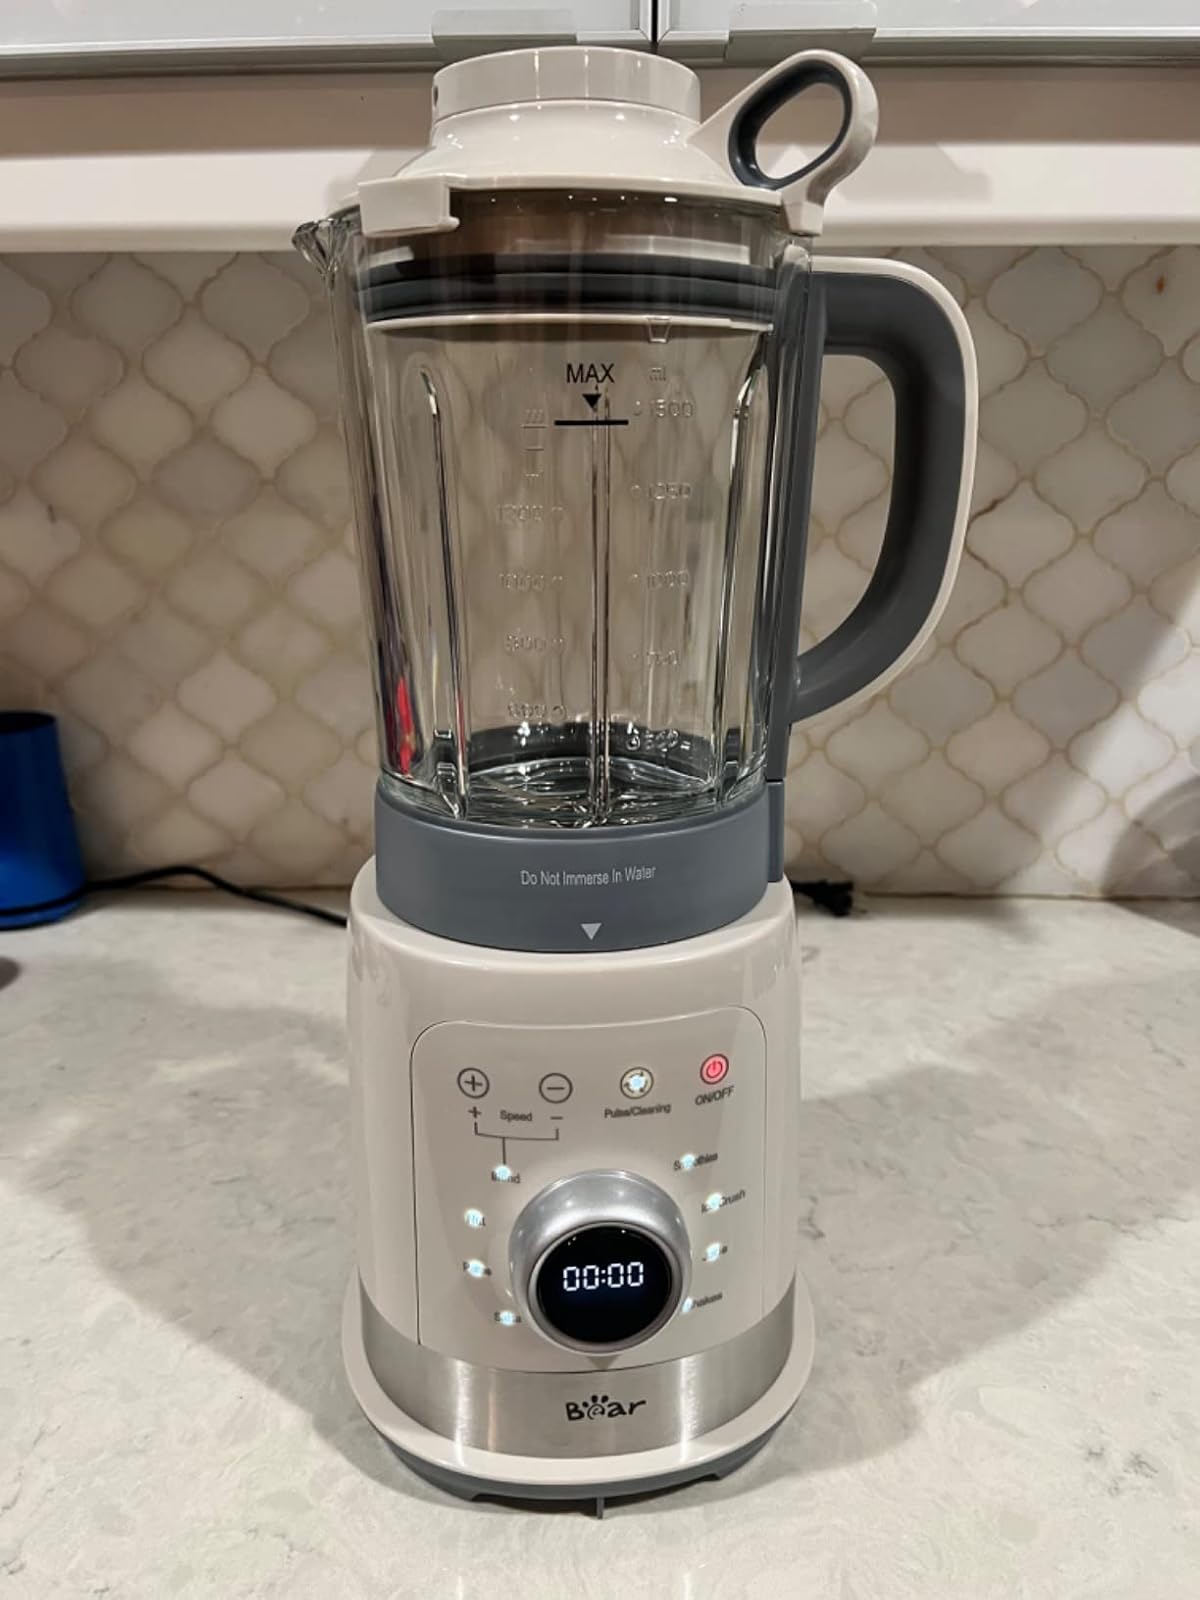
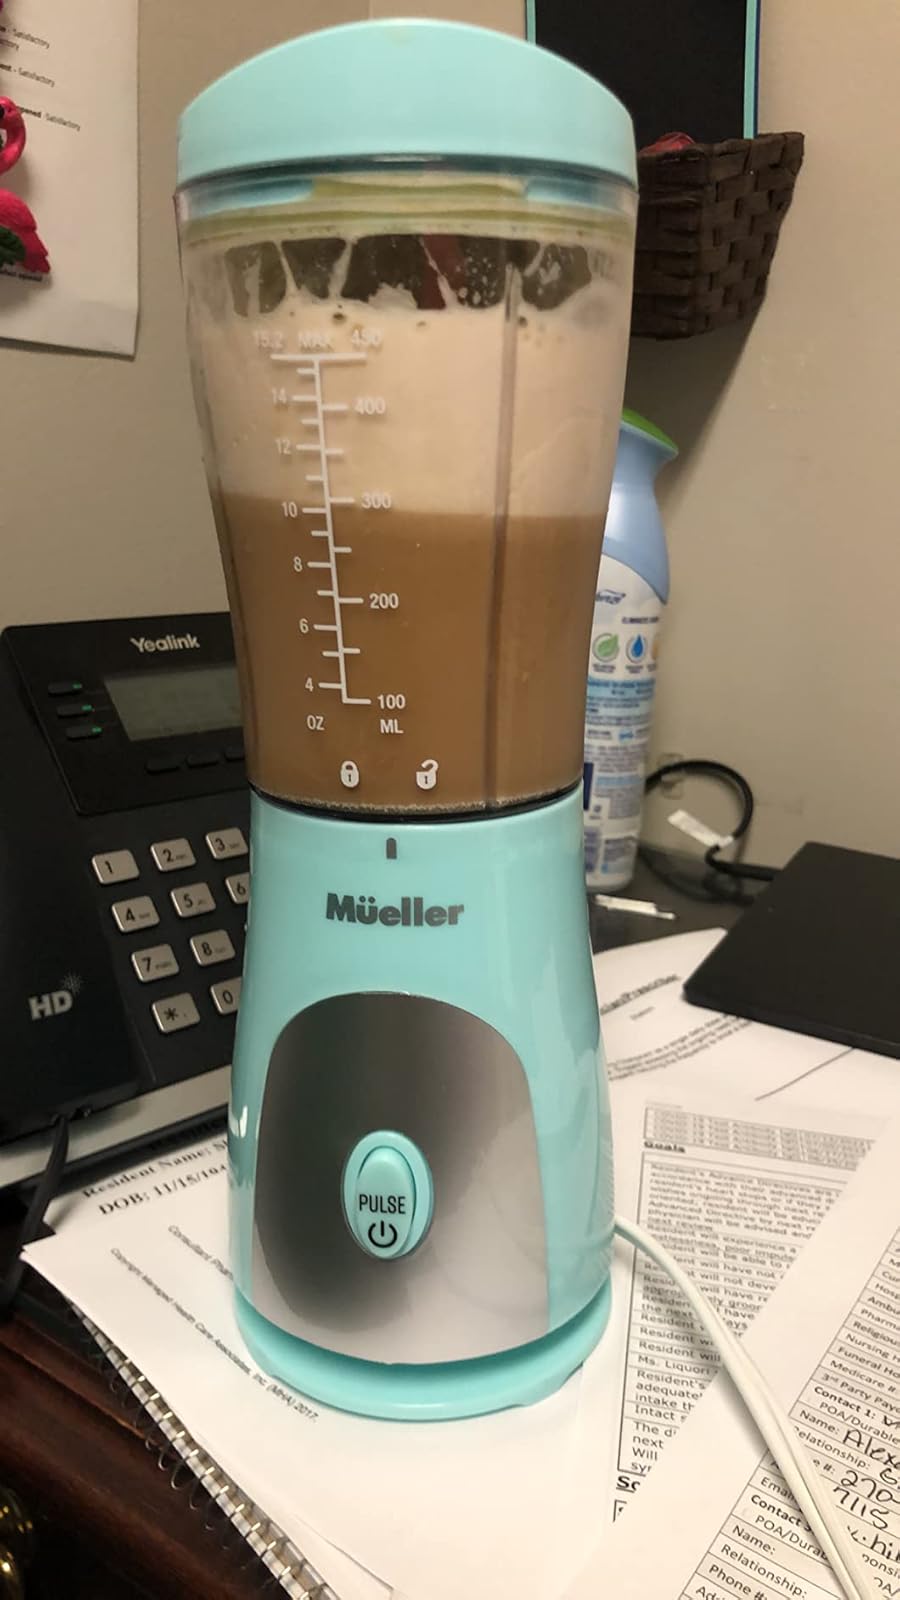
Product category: items_blender
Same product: no